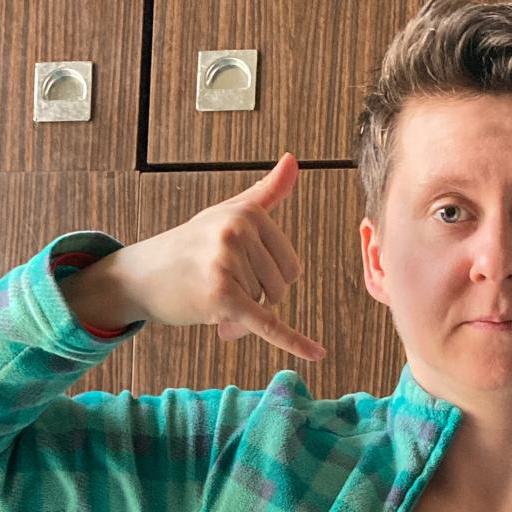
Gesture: call